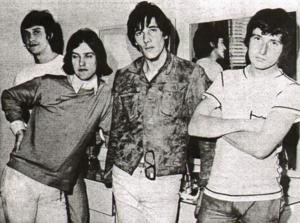
Face to Face est un album de pop rock du groupe britannique The Kinks datant de 1966.